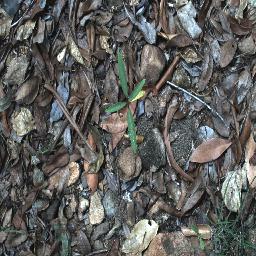
Label: rubber_vine